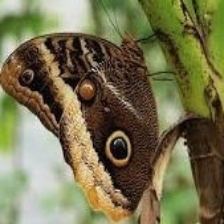
Species: BLUE MORPHO